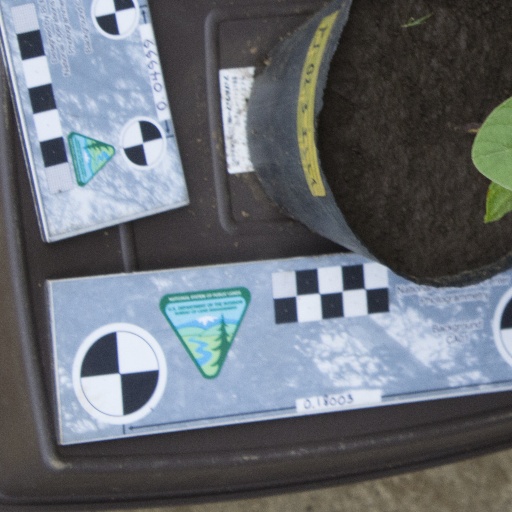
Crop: soybean